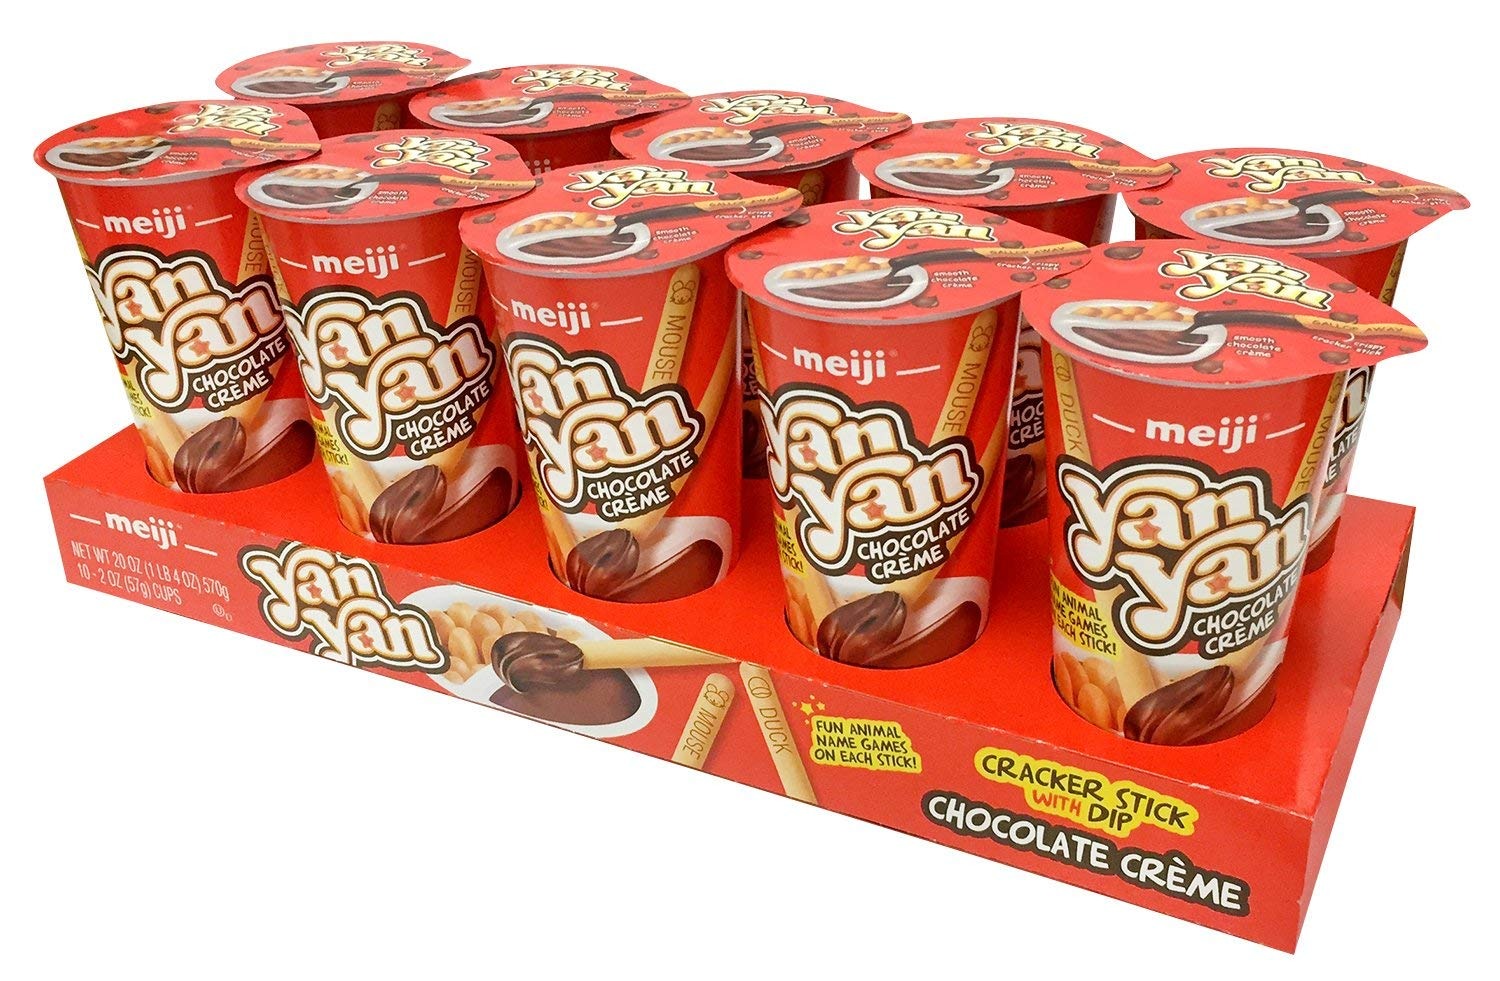
Item Name: Meiji Yan Yan Dipping Sticks, Chocolate Crème - 2 oz, Pack of 10 - Cracker Sticks with Fun Animals Phrases
Bullet Point 1: Yan Yan cups include fun cracker sticks with a smooth chocolate crème dip.
Bullet Point 2: Each cup carries sticks printed with animal names to entertain your kids during snack time.
Bullet Point 3: Simply dip a stick into the crème to enjoy the Yan Yan tasty snack at your own pace.
Bullet Point 4: Yan Yan adds a layer of interactive fun to a sweet and crispy snack experience.
Bullet Point 5: Contains 10, 2 oz cups that are easy to hold and perfect to share.
Value: 20.0
Unit: Ounce

Price: 13.96